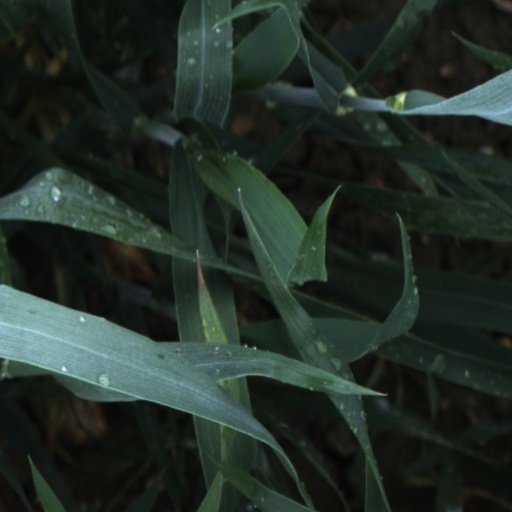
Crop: wheat